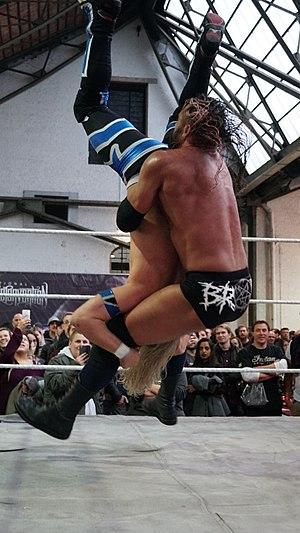
Thomas Raymond Latimer plus connu sous le nom de Bram est un catcheur britannique.